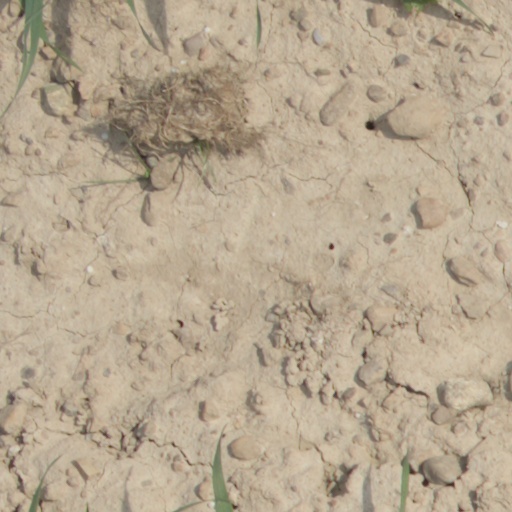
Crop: wheat